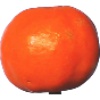
Label: Clementine 1